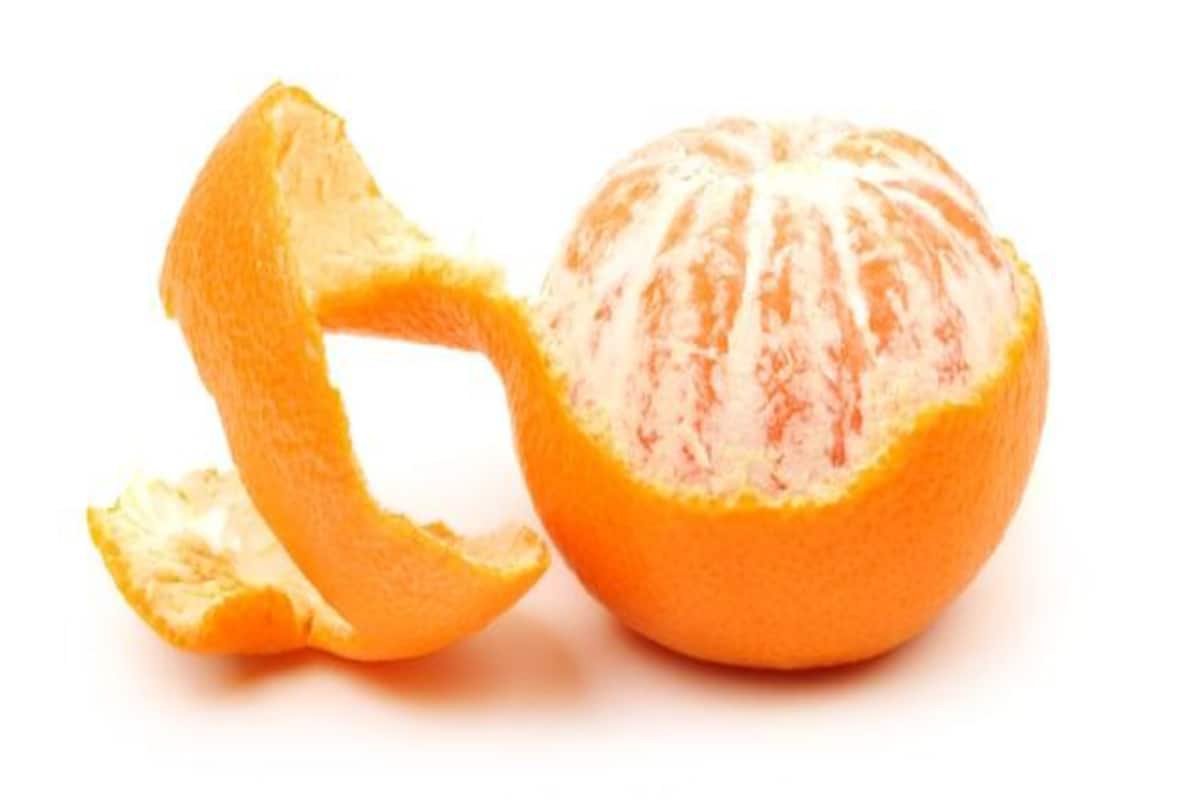
Label: Orange